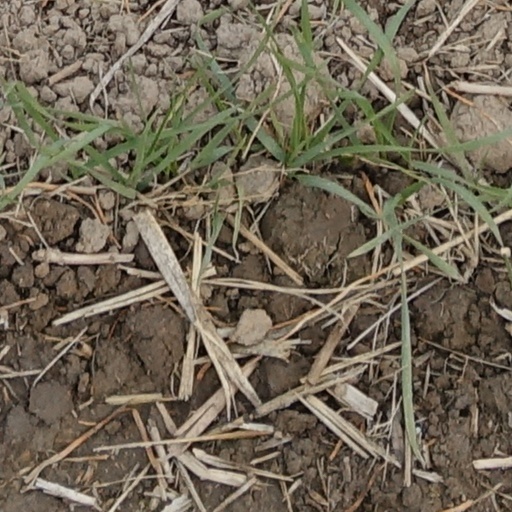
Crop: wheat